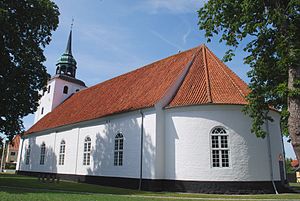
Ærøskøbing Kirke
Ærøskøbing Kirke
Ærøskøbing Kirke, Ærø er opført 1756-58, er den tredje på stedet. Formodentlig har der ligget en trækirke, som er revet ned til fordel for en kirke opført omkring 1250 af utilhugget granit og træ, som blev nedrevet 1756 på grund af for dårlig stand.